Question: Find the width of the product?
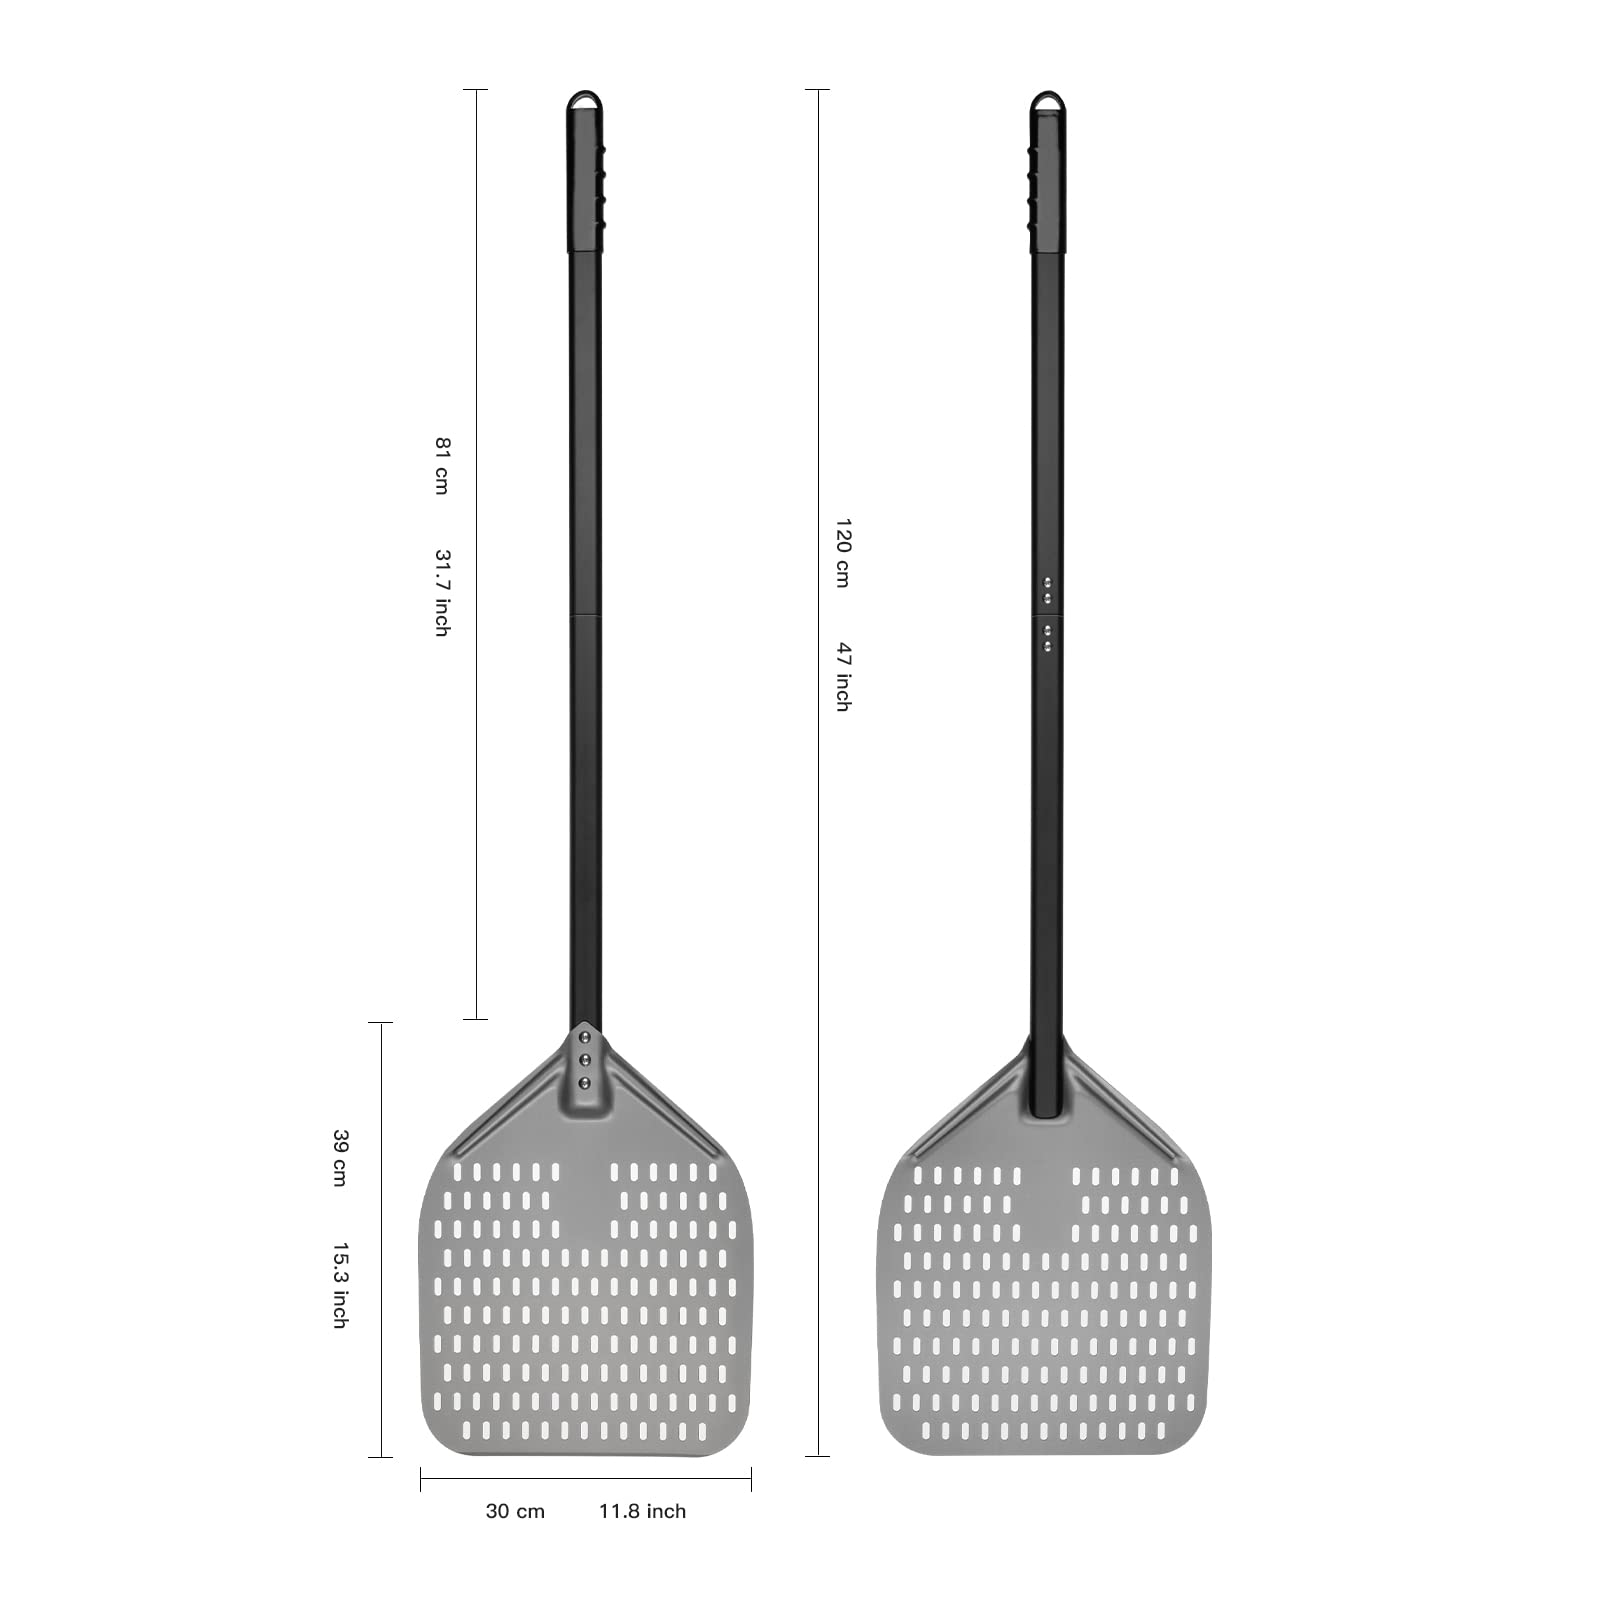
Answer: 15.3 inch